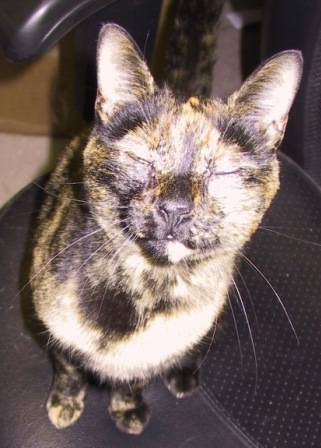
Label: cat